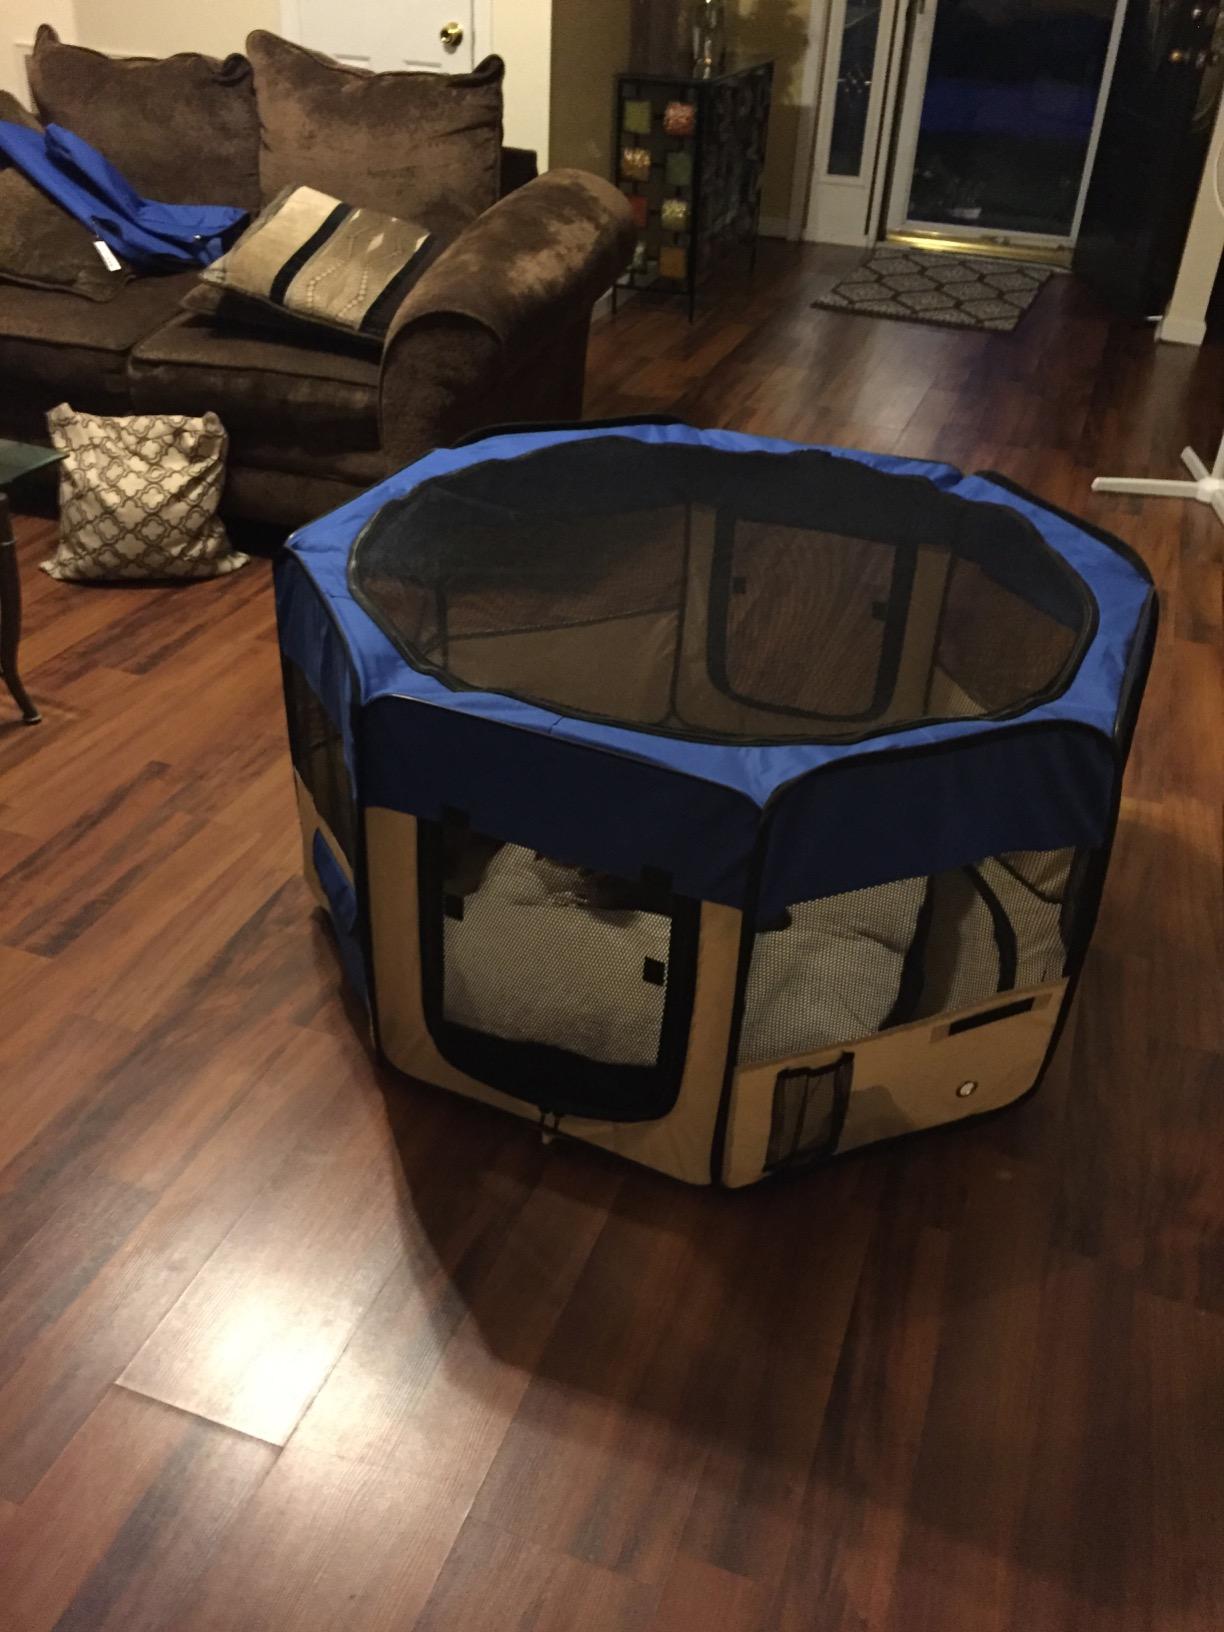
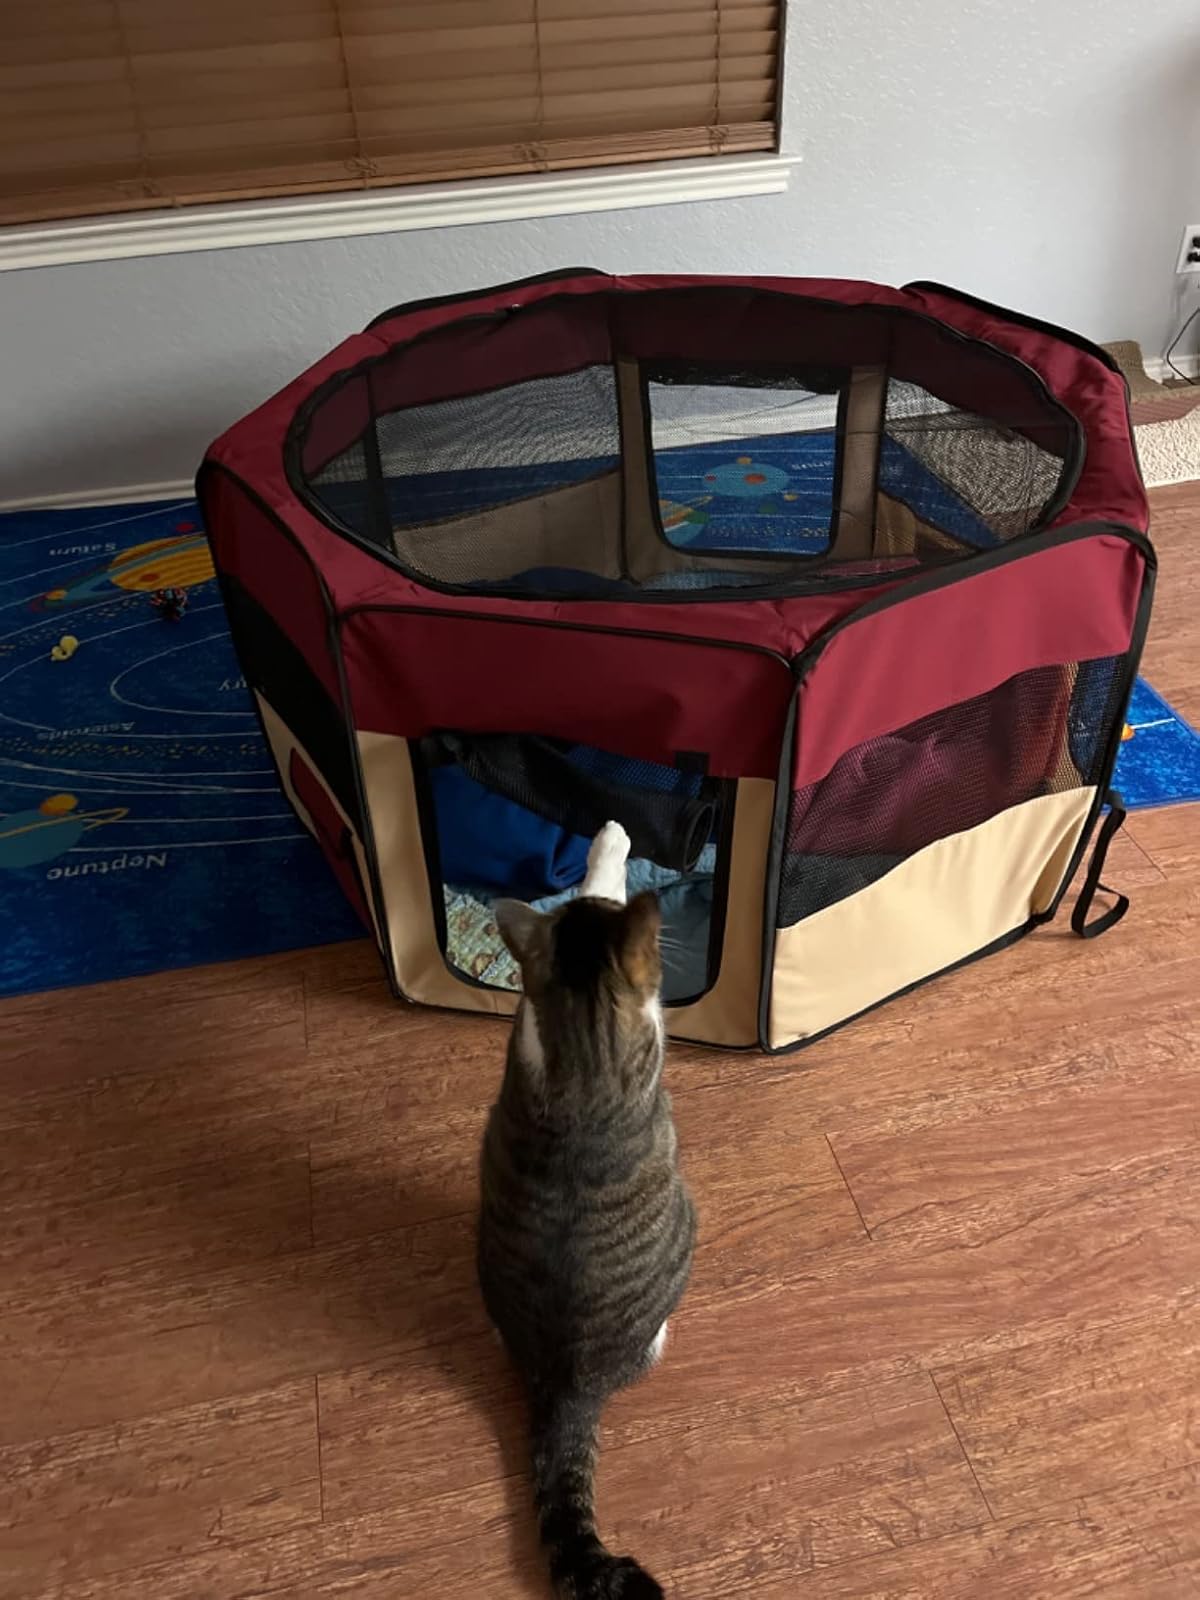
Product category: items_kennel
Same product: no